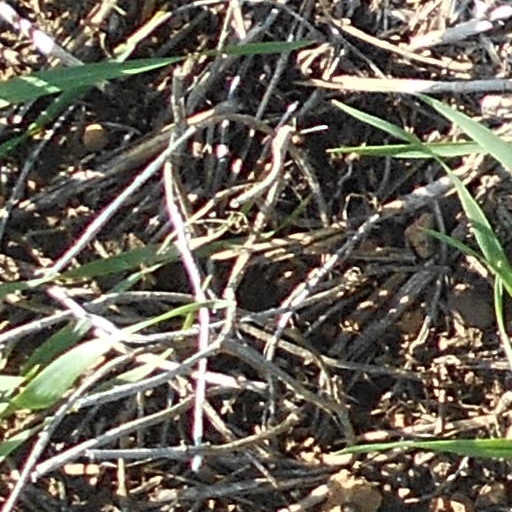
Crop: wheat